Matthew Sturgis

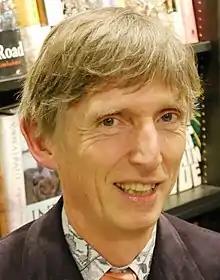
Matthew Sturgis, Hatchards, London, November 2018

Sturgis earned a degree in history at the University of Oxford.